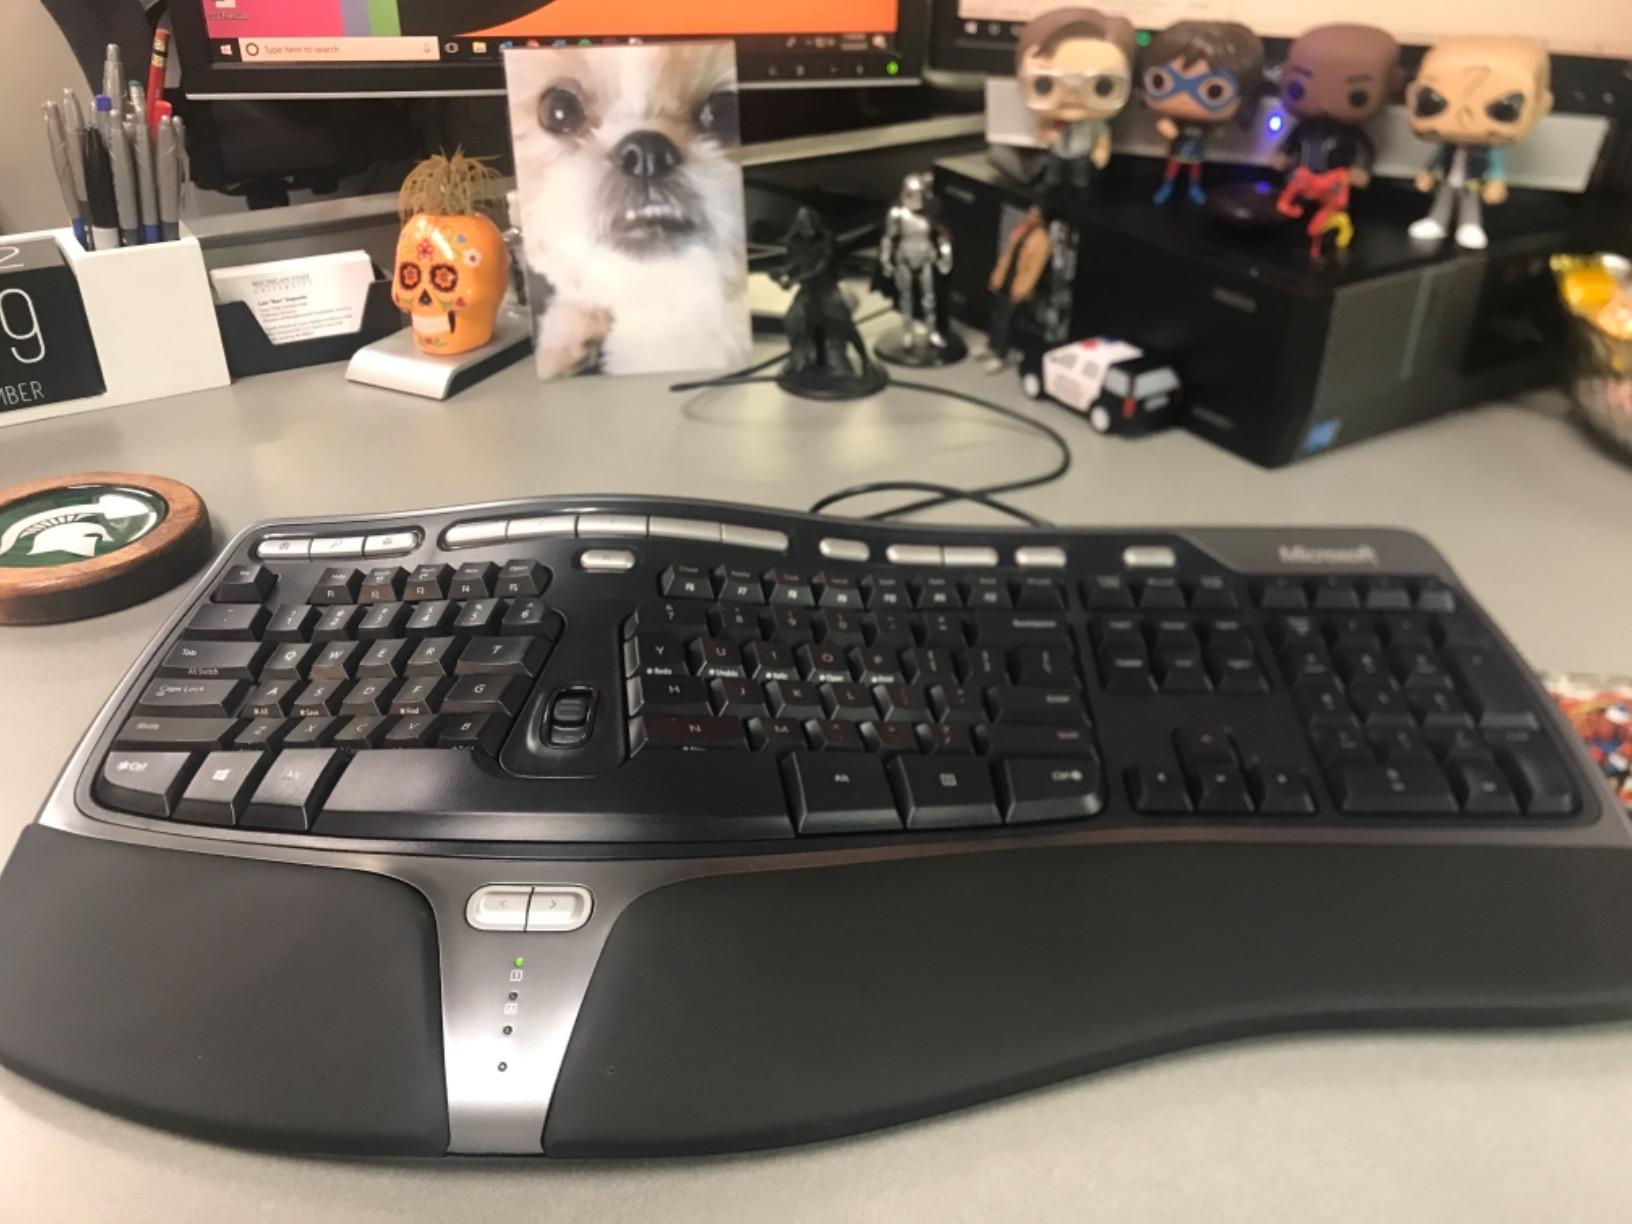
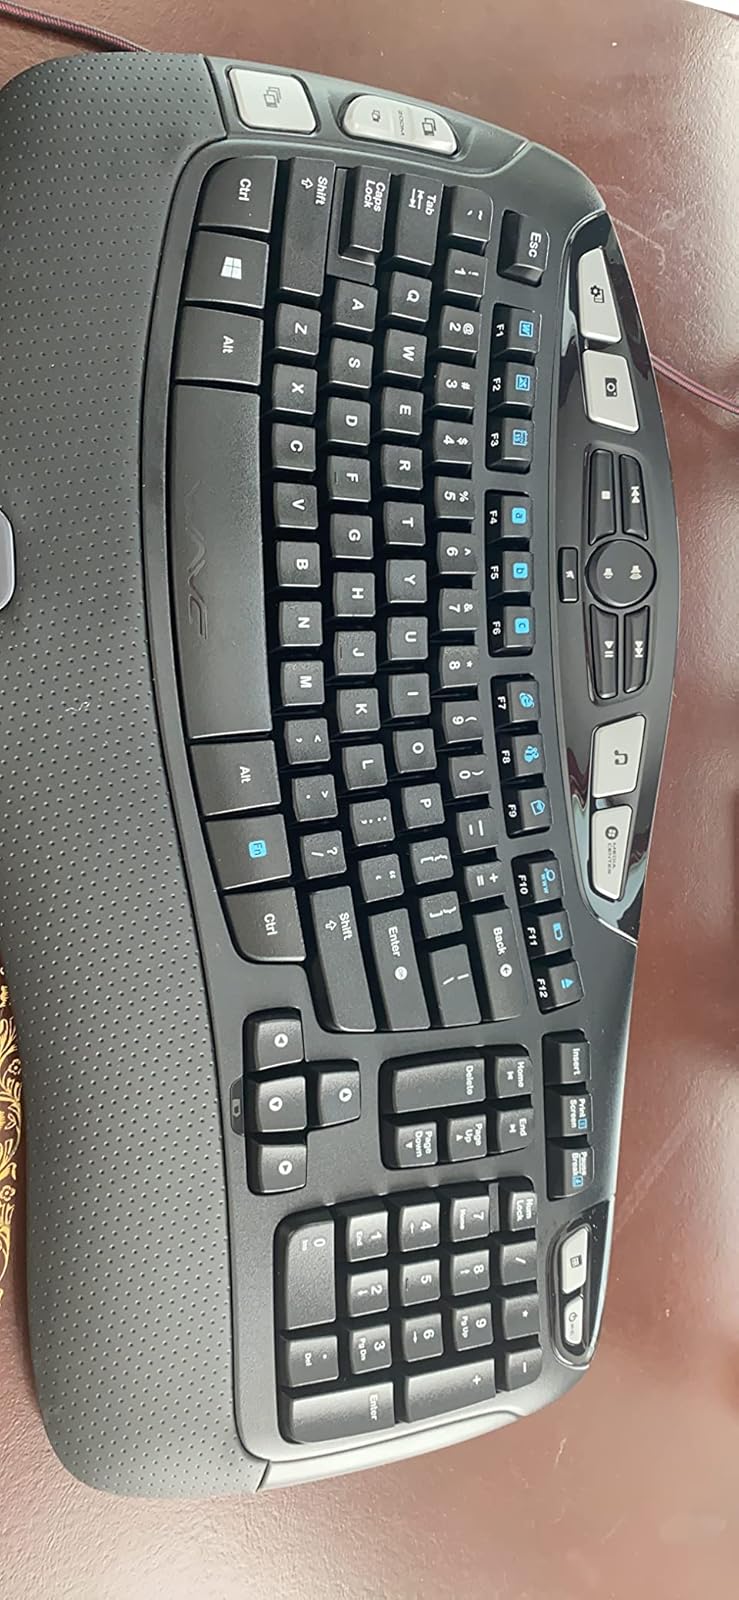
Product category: keyboard
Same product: no